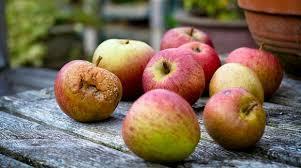
Label: apples